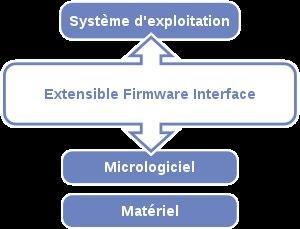
La carte mère est le circuit imprimé qui supporte la plupart des composants et des connecteurs nécessaires au fonctionnement d'un compatible PC. Elle est essentiellement composée de circuits imprimés et de ports de connexion qui assurent la liaison de tous les composants et périphériques propres à un micro-ordinateur afin qu'ils puissent être reconnus et configurés par le microprocesseur grâce au programme contenu dans le BIOS devant effectuer la configuration et le démarrage correct de tous les équipements.
Le standard UEFI définit une interface entre le micrologiciel et le système d'exploitation d'un ordinateur. Cette interface succède sur certaines cartes-mères au BIOS.